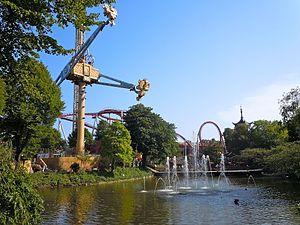
Ces différentes listes sont non exhaustives.